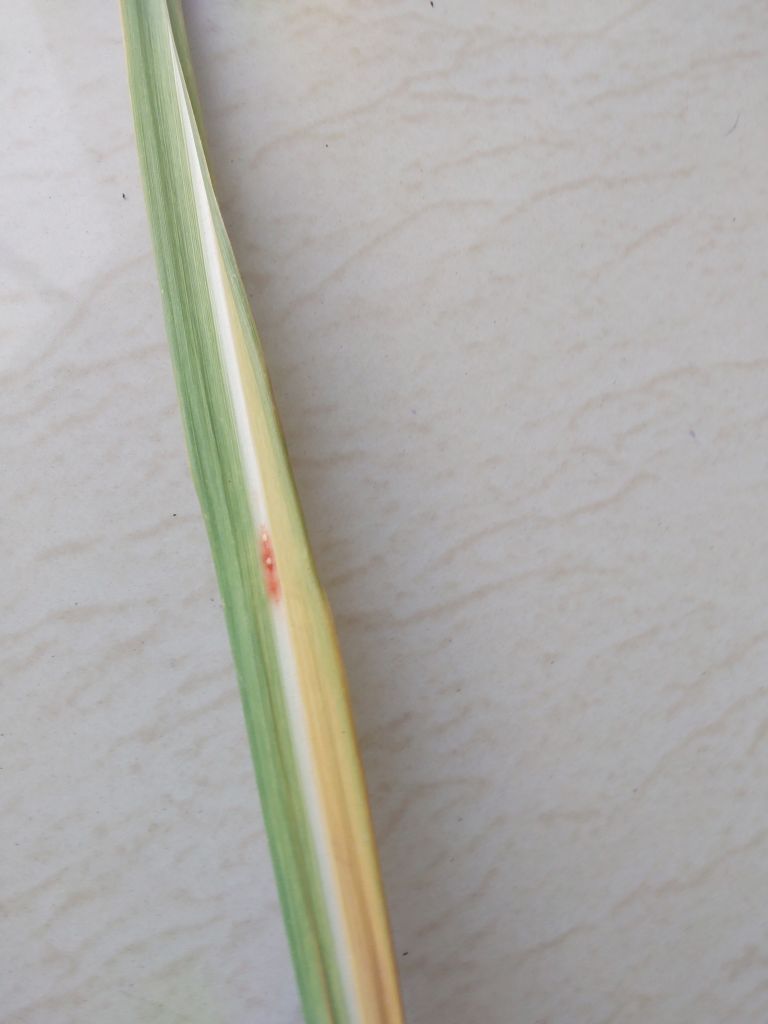
Label: Brown Spot